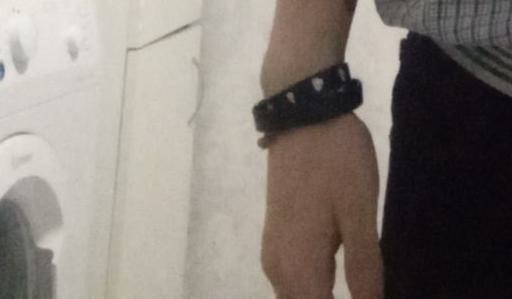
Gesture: no_gesture